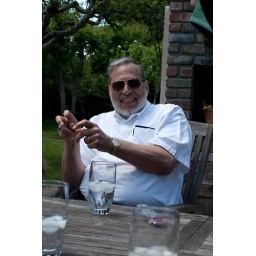
Ferd had fun stories and toured the girls around the garden. He even let them pick his yellow iris'.